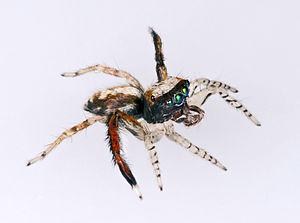
Saitis barbipes est une espèce d'araignées aranéomorphes de la famille des Salticidae.